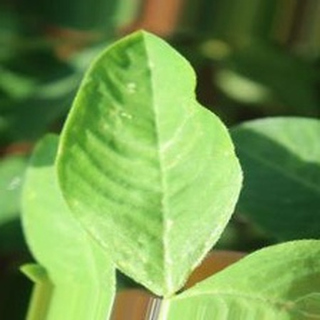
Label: healthy_groundnut